Meyer hardness test

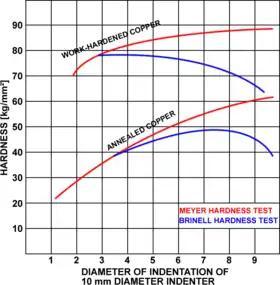
This graph shows the differences between the Brinell hardness test and the Meyer hardness test. Notice that the Brinell test can report the same hardness value for a given specimen twice depending on the load.

The Meyer hardness test is a hardness test based upon projected area of an impression. The hardness, formula_1, is defined as the maximum load, formula_2 divided by the projected area of the indent, formula_3.